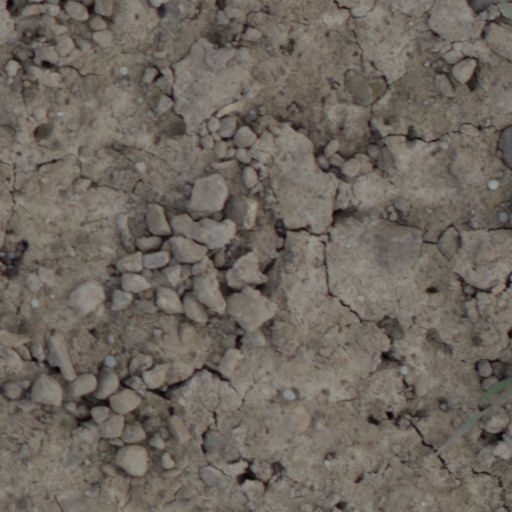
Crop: wheat